Computer Olympiad

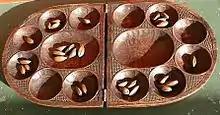
Oware game from Cameroon

Awari is an abstract strategy game among the Mancala family of board games (pit and pebble games).